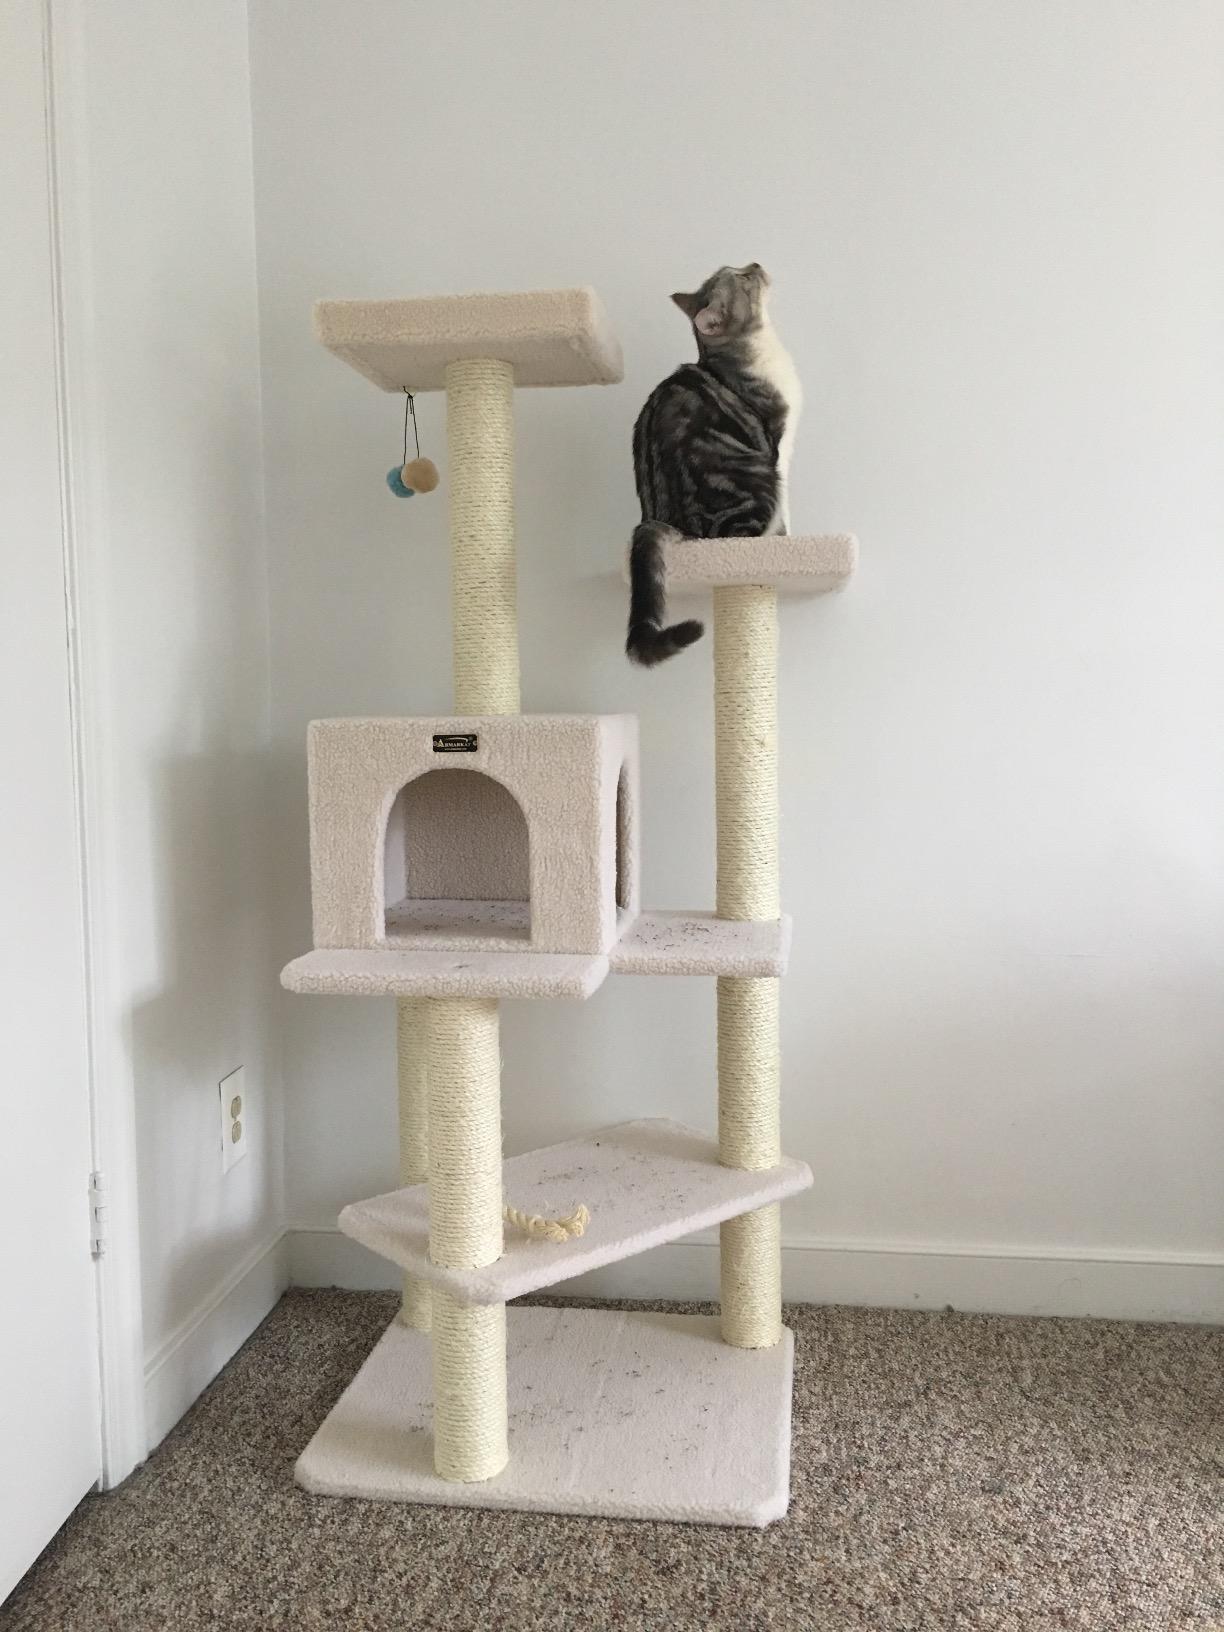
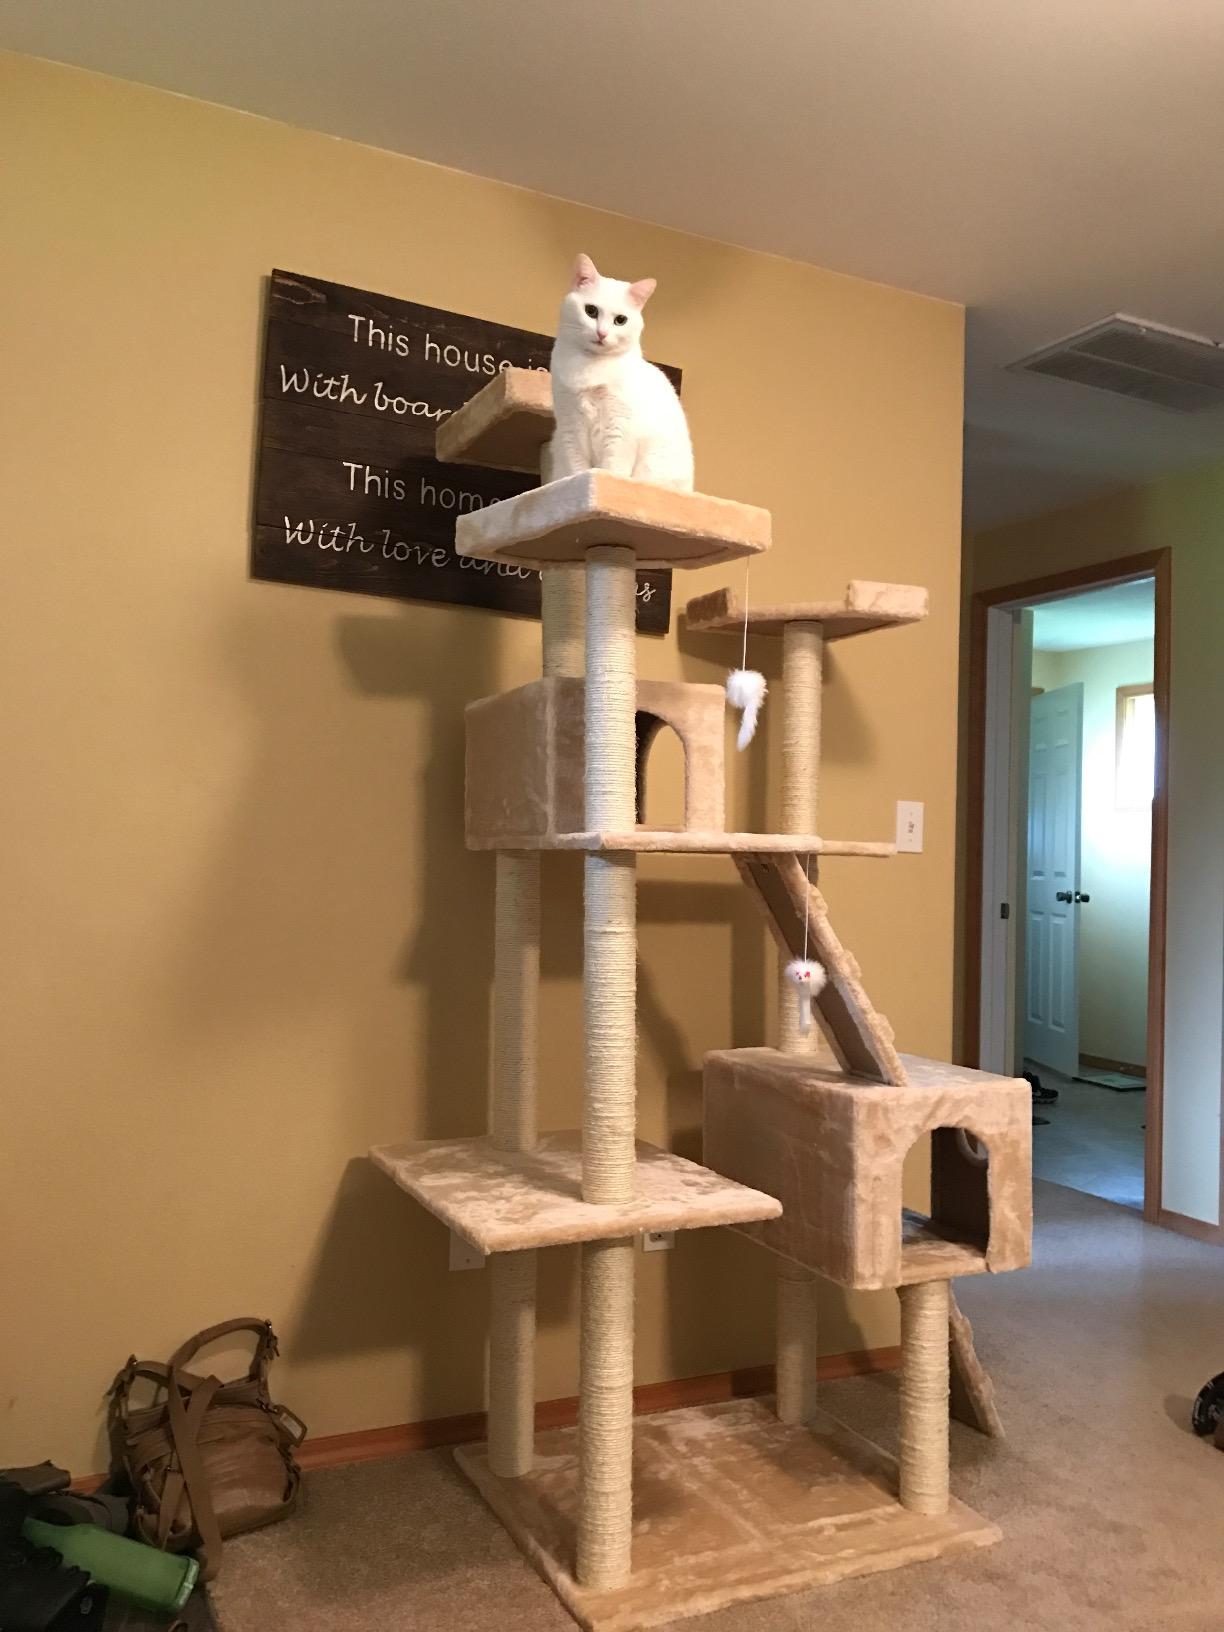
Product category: items_cat tree
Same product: no